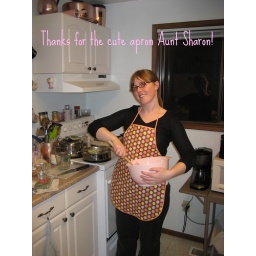
Kate in her fancy new apron with a matching pink bowl